Bell Centre

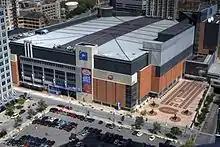
Bell Centre in 2013

Bell Centre (French: "Centre Bell)", formerly known as Molson Centre, is a multi-purpose arena located in Montreal, Quebec, Canada. Opened on March 16, 1996, it is the home arena of the Montreal Canadiens of the National Hockey League (NHL), replacing Montreal Forum and it is the largest indoor arena in Canada. It is owned by the Molson family via the team's ownership group Groupe CH, and managed via Groupe CH subsidiary Evenko.